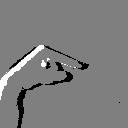
ASL letter: g